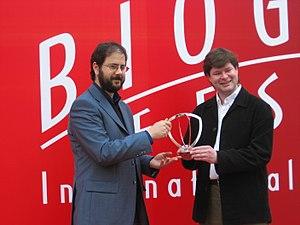
Paul Collins, né le 12 janvier 1969 à Perkiomenville en Pennsylvanie, est un écrivain américain.